John Cantius

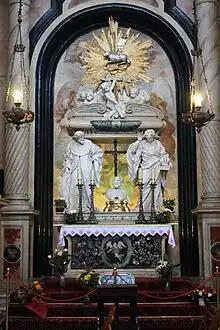
Tomb of Saint John Cantius. Church of St. Anne, Kraków, Poland.

John Cantius (or ; 23 June 1390 – 24 December 1473) was a Polish Catholic priest, scholastic philosopher, physicist and theologian.